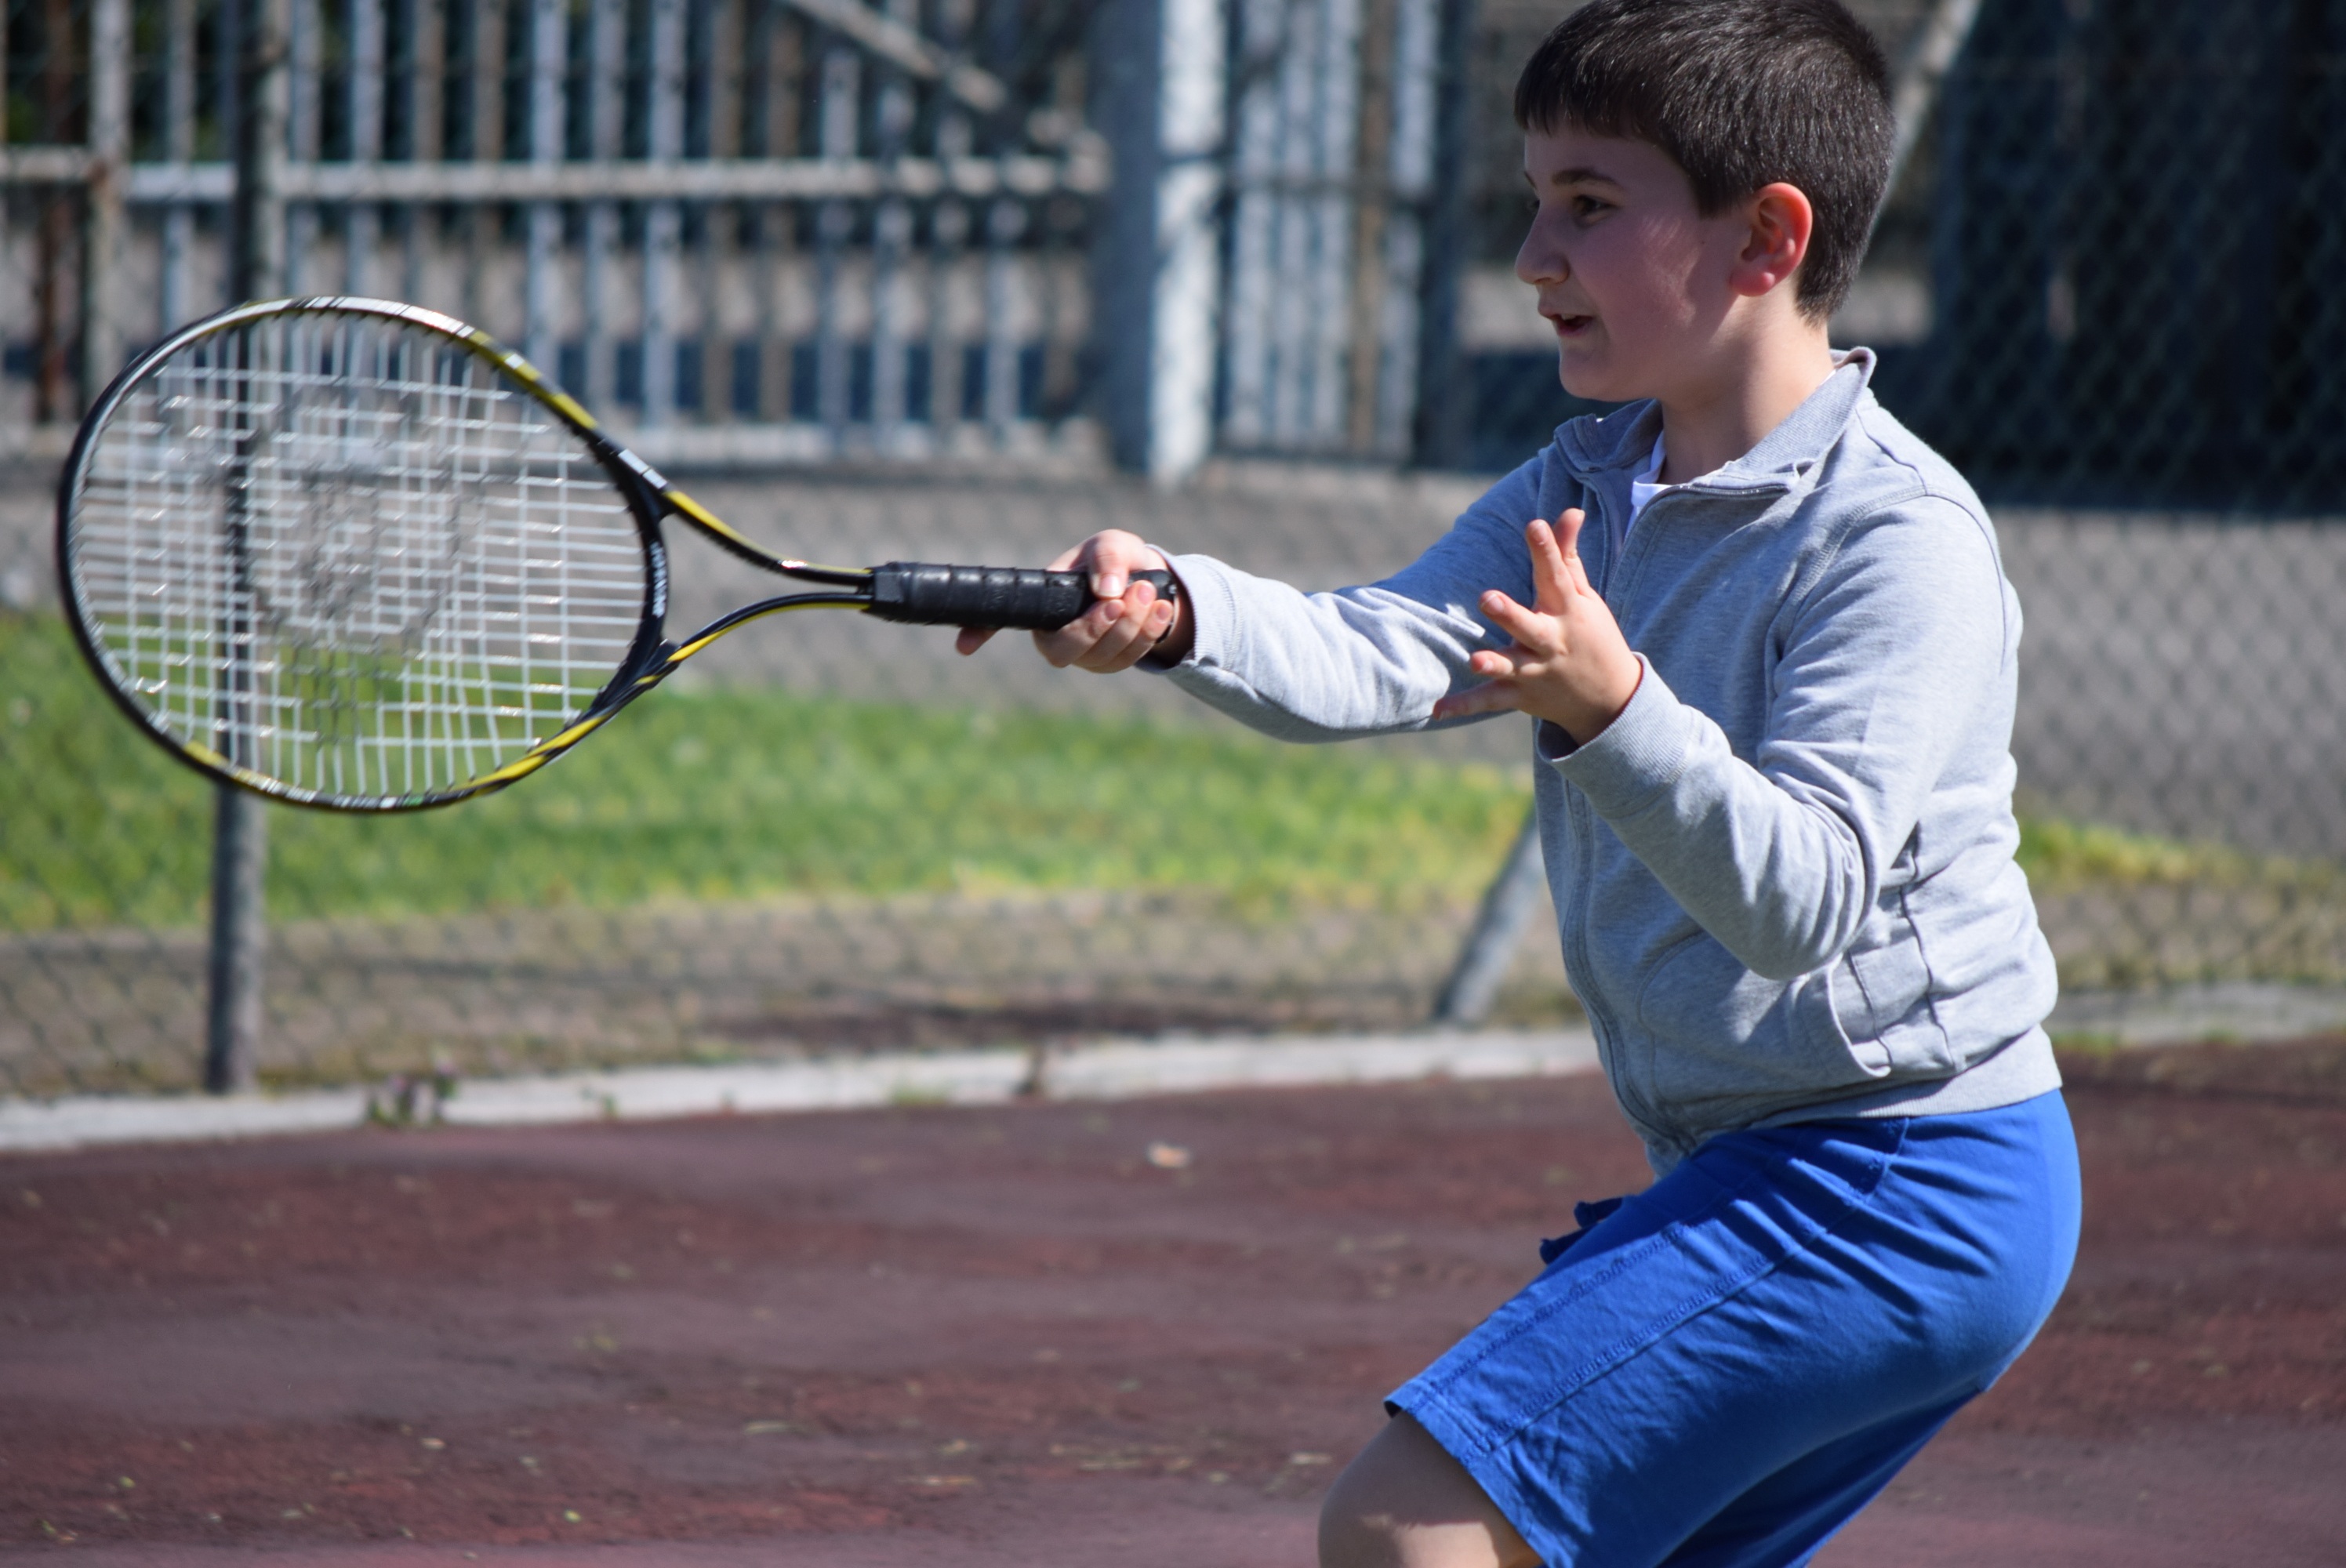
sport, guy, player, tennis, sports, tournament, racket, ball game, tennis player, competition event, racquet sport